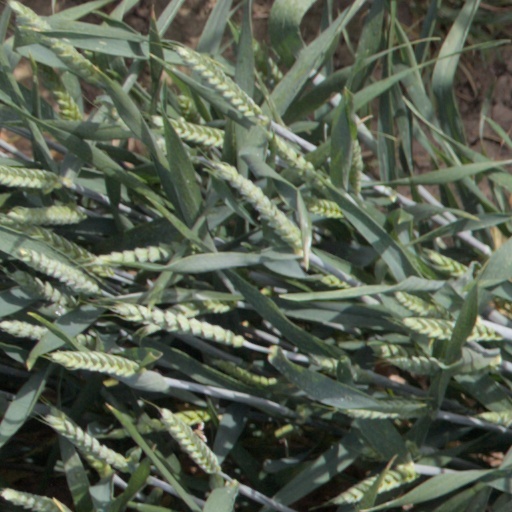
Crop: wheat